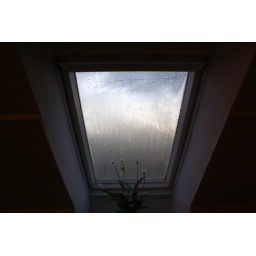
A shot out of my kitchen window in rainy Hamburg.